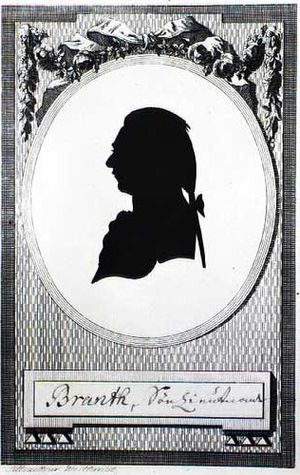
Erik Branth
Erik Branth. Silhouet af C. Limprecht (Det Kongelige Bibliotek)
Erich "Erik" Otto Knoph Branth var en dansk-norsk søofficer.